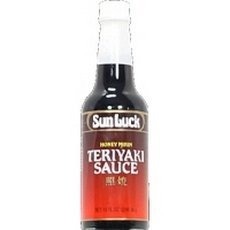
Item Name: Sun Luck Sauce, Honey Teriyaki, 10-Ounce (Pack of 6)
Product Description: Enjoy Sun Luck Sauce, Honey Teriyaki. Sun Luck Sauce, Honey Teriyaki (Note: Description is informational only. Please refer to ingredients label on product prior to use and address any health questions to your Health Professional prior to use.
Value: 60.0
Unit: Ounce

Price: 38.02